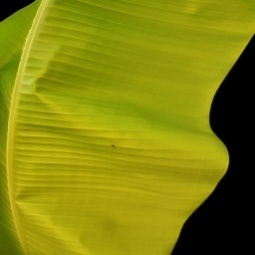
Label: Sulphur